Guido Pella

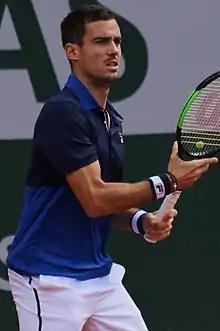
Pella at the 2019 French Open

Guido Pella (born 17 May 1990) is an Argentine former professional tennis player. In August 2019, Pella reached his career best world No. 20 in singles. In July 2019, he peaked at No. 55 in doubles.